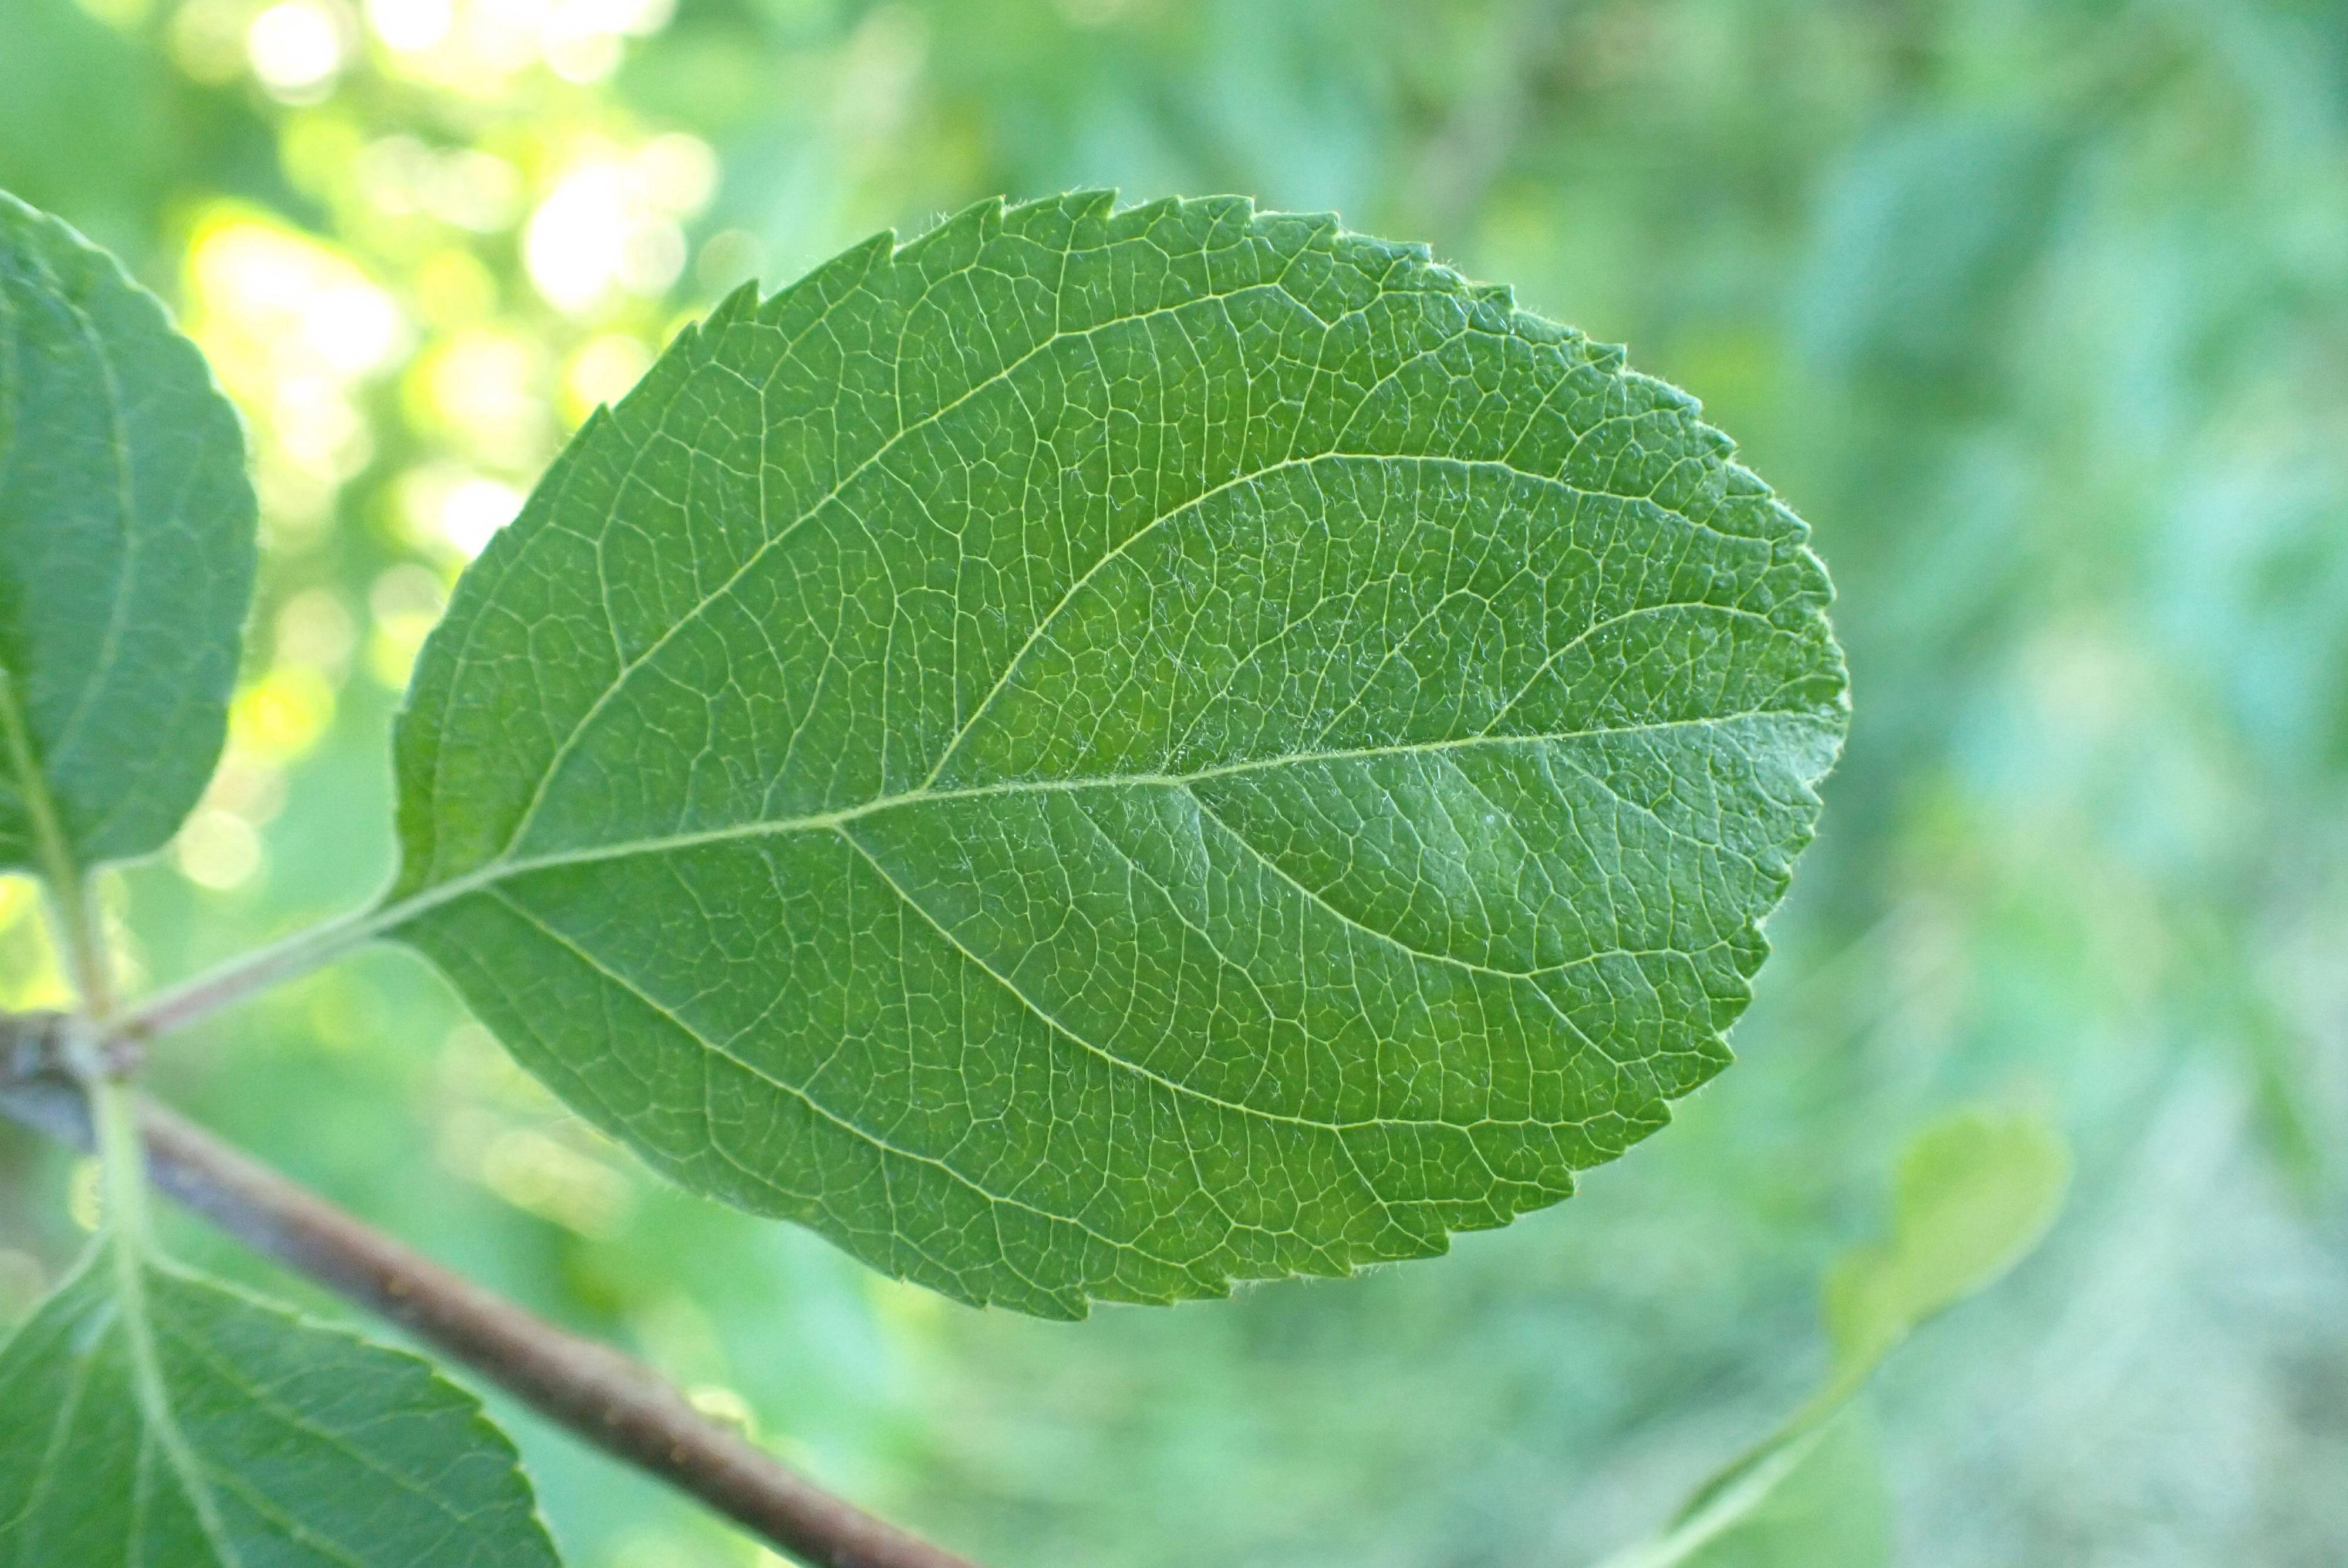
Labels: healthy